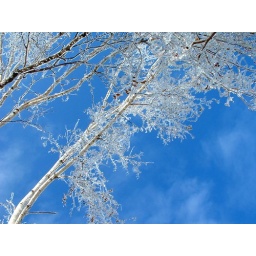
Frozen rain coating tree limbs below a beautiful blue sky.